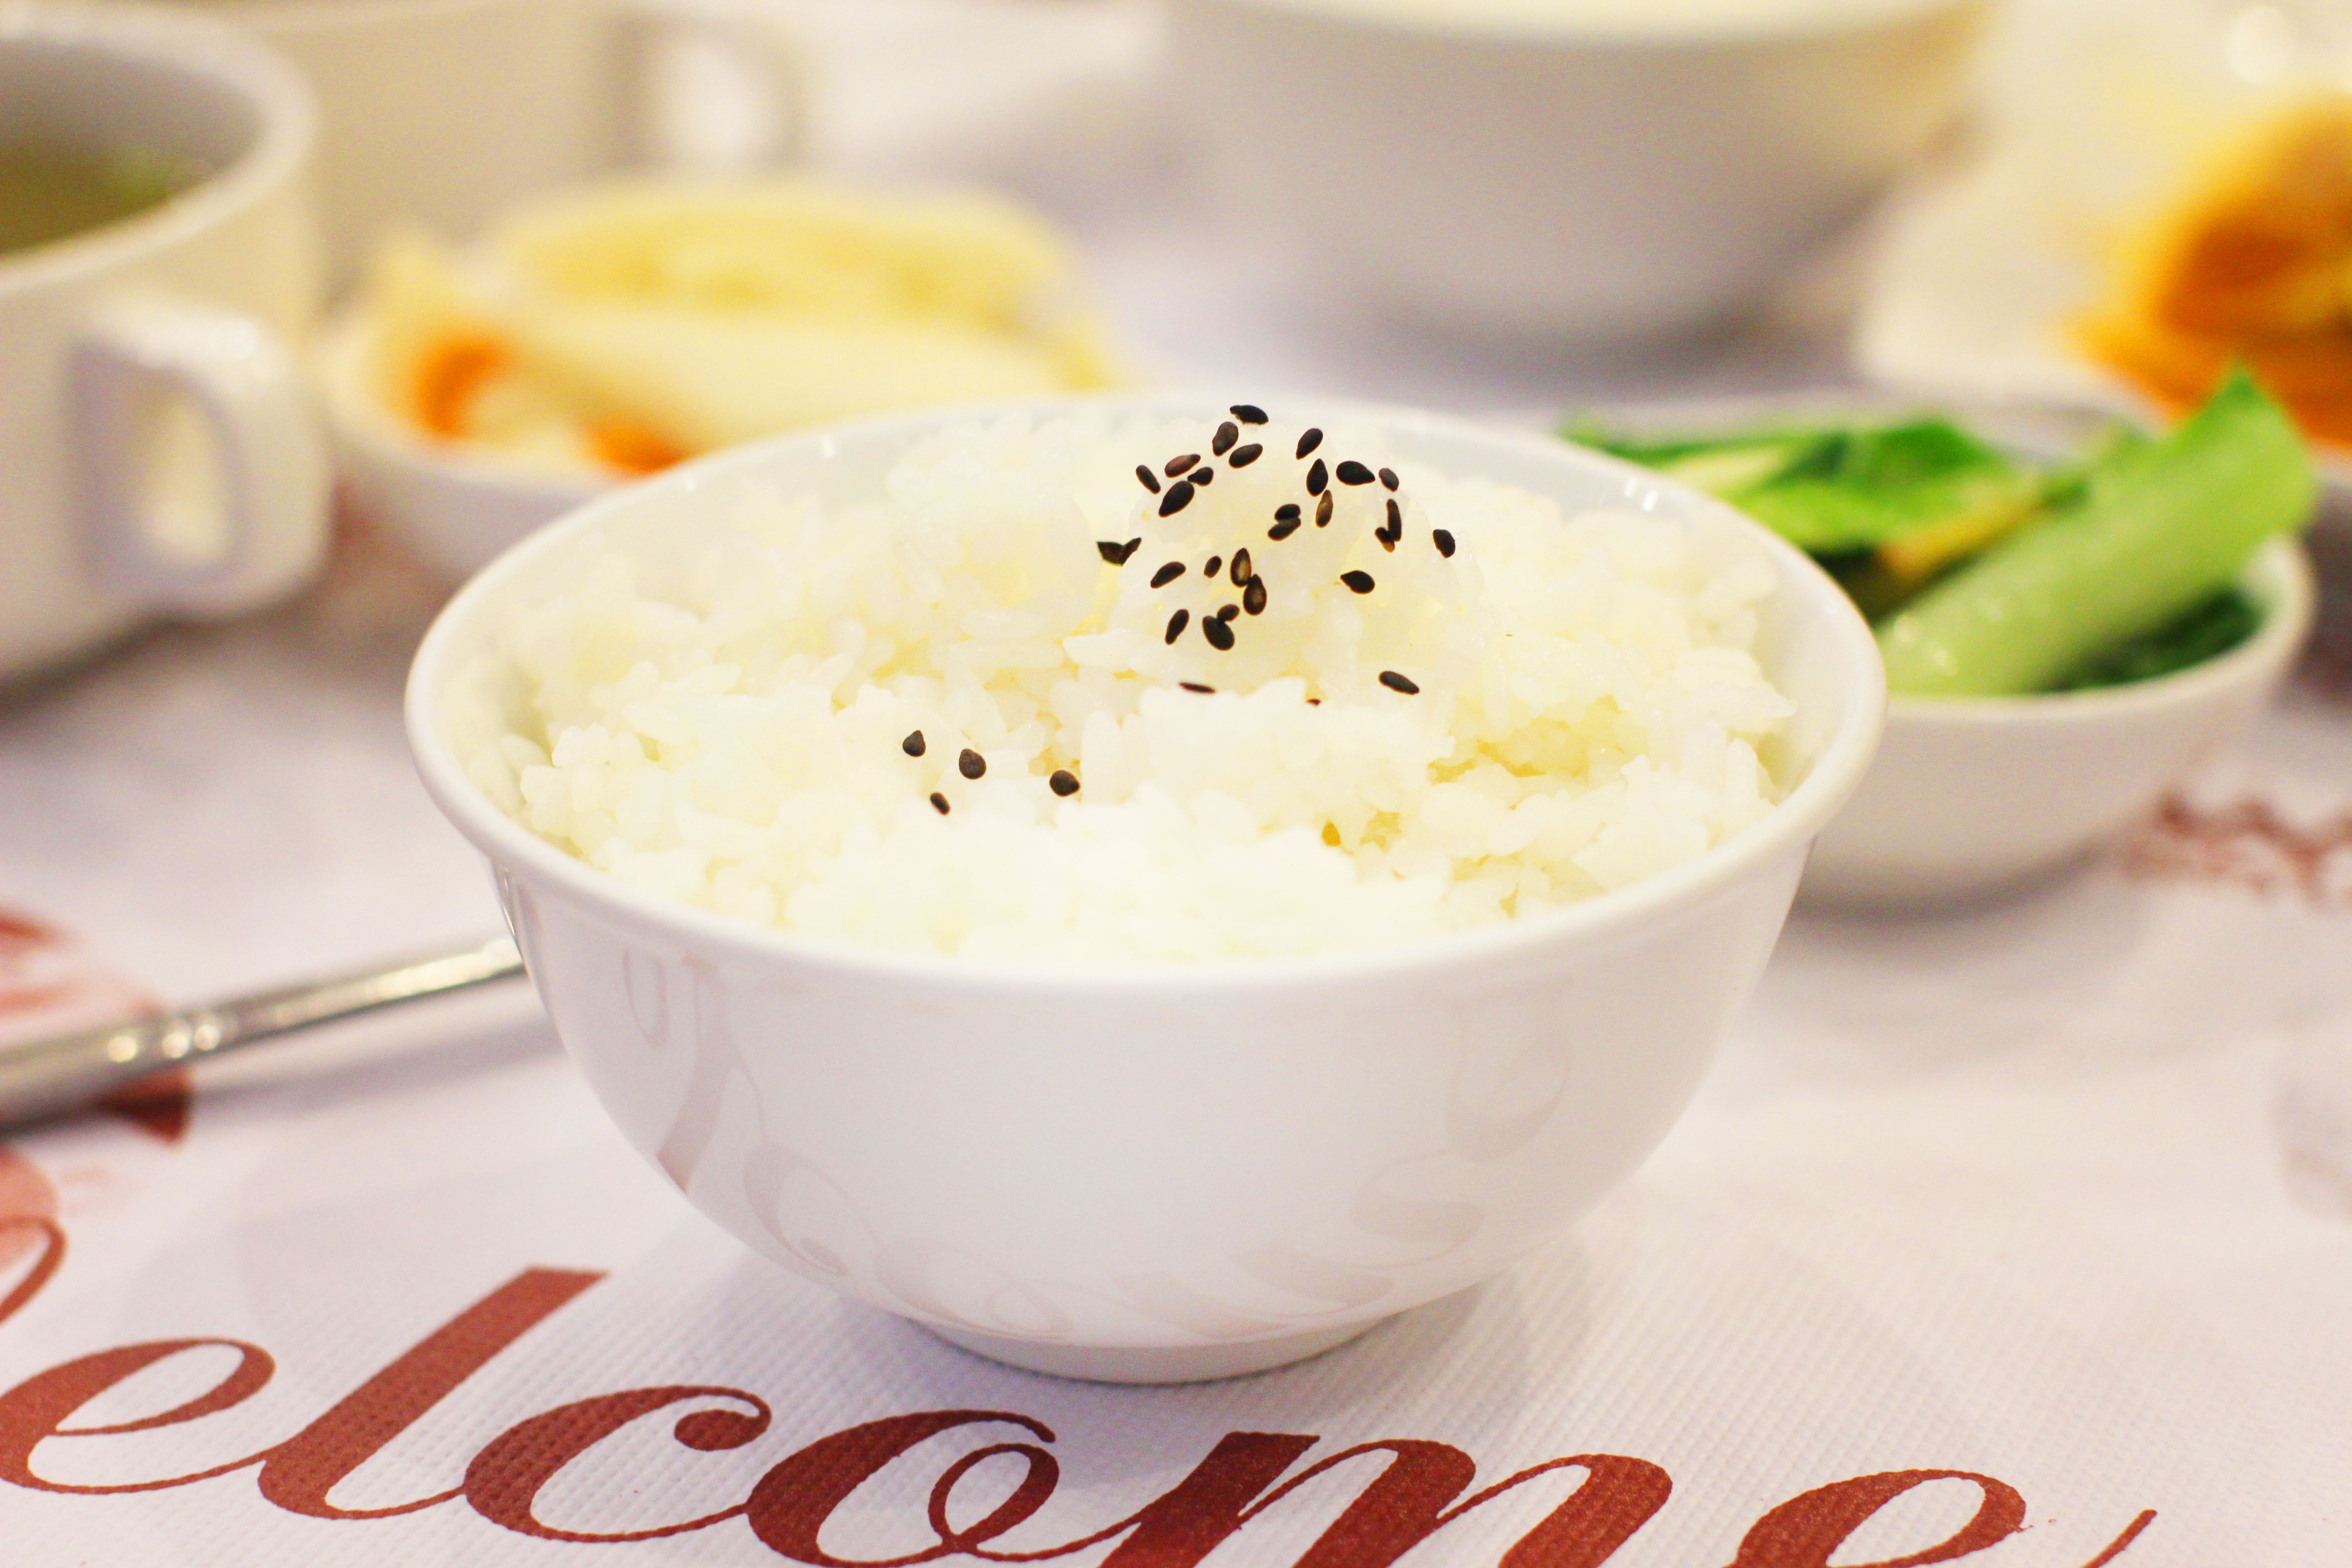
dish, meal, food, produce, asia, breakfast, cuisine, rice, asian food, taiwan, sesame, chinese food, steamed rice, white wan